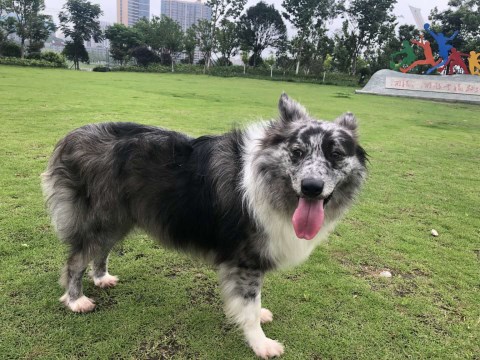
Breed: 2594-n000109-Border_collie